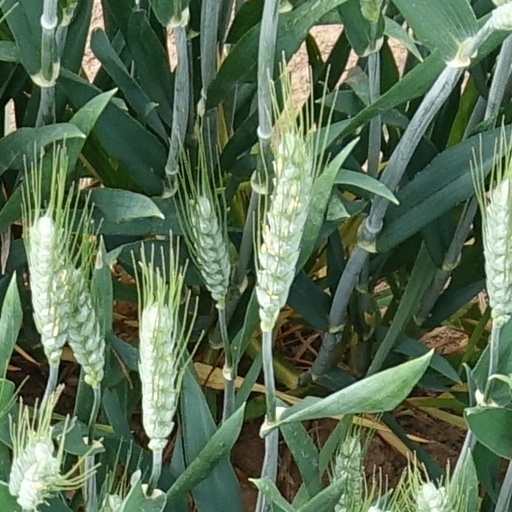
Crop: wheat